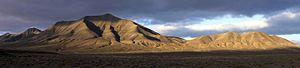
De gauche à droite